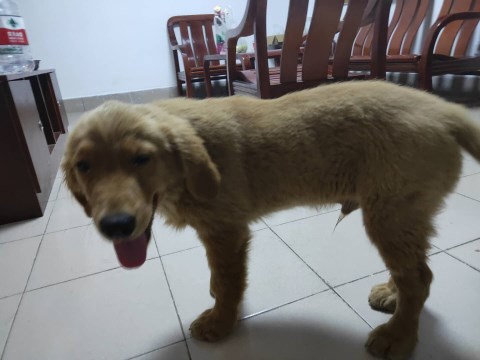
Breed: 5355-n000126-golden_retriever